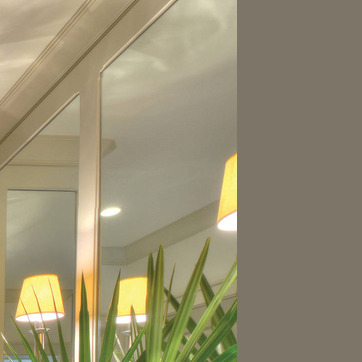
Material: mirror